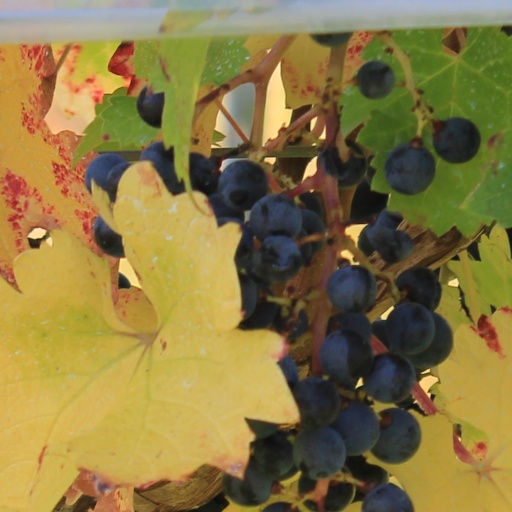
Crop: grape